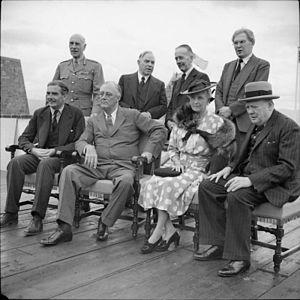
L'accord de défense mutuelle entre les États-Unis et le Royaume-Uni, en anglais : US–UK Mutual Defense Agreement ou UK–US Mutual Defence Agreement, de 1958, est un accord bilatéral entre les États-Unis et le Royaume-Uni, de coopération sur les armes nucléaires. Le nom complet de ce traité est Agreement between the Government of the United States of America and the Government of the United Kingdom of Great Britain and Northern Ireland for Cooperation on the uses of Atomic Energy for Mutual Defense Purposes, littéralement en français : Accord de coopération entre le gouvernement des États-Unis d'Amérique et le gouvernement du Royaume-Uni de Grande-Bretagne et d'Irlande du Nord concernant les utilisations de l'énergie atomique à des fins de défense mutuelle. Il permet aux États-Unis et au Royaume-Uni d'échanger des matières, des technologies et des informations nucléaires. Si les États-Unis ont conclu des accords de coopération nucléaire avec d'autres pays, dont la France et d'autres pays de l'OTAN, cet accord est de loin le plus complet.